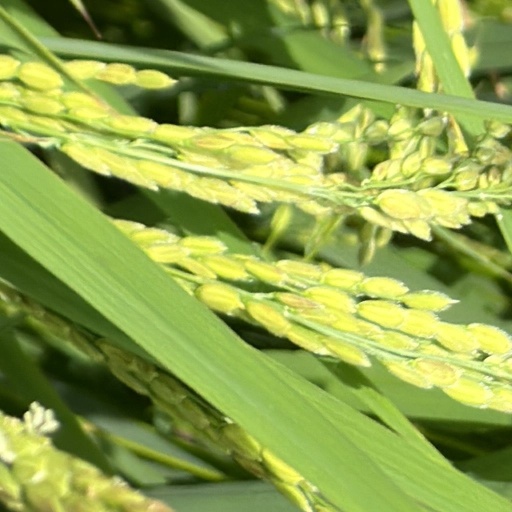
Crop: rice